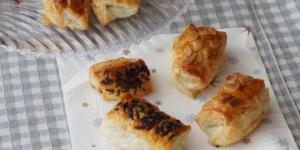
mini napolitanas de chocolate